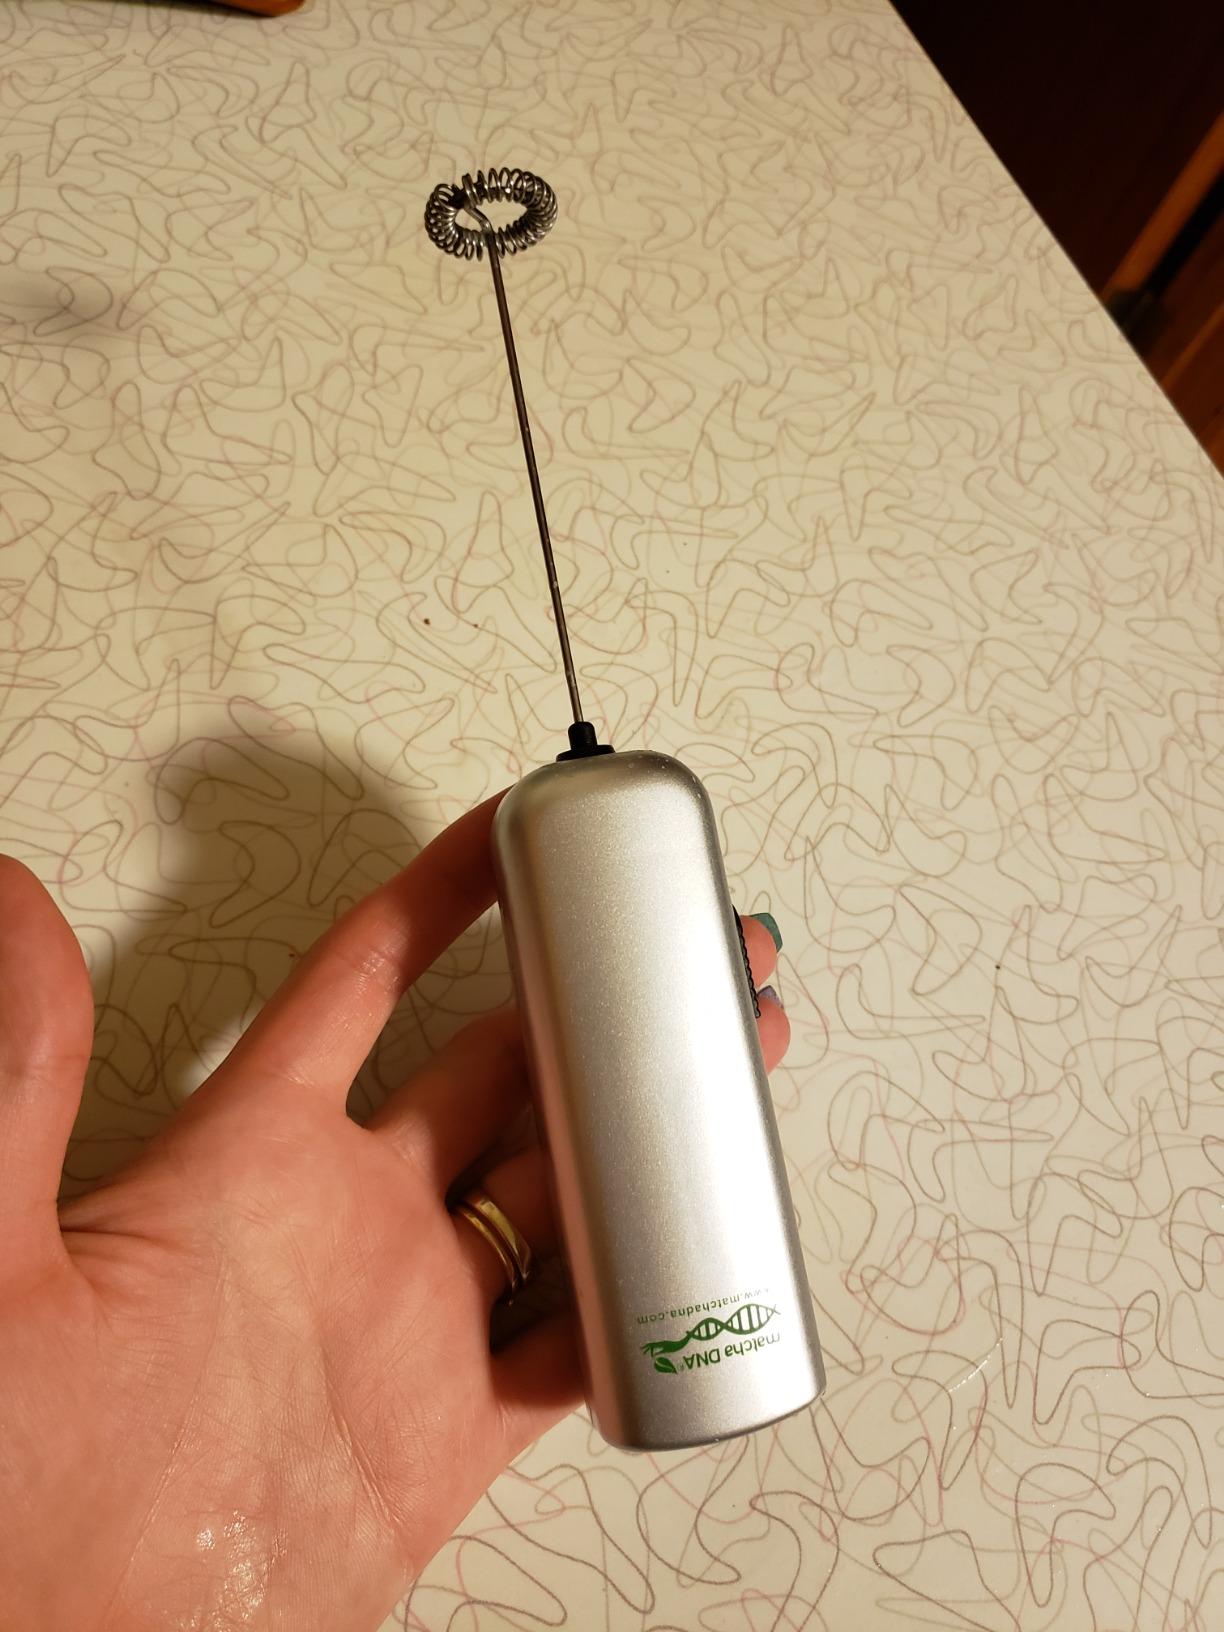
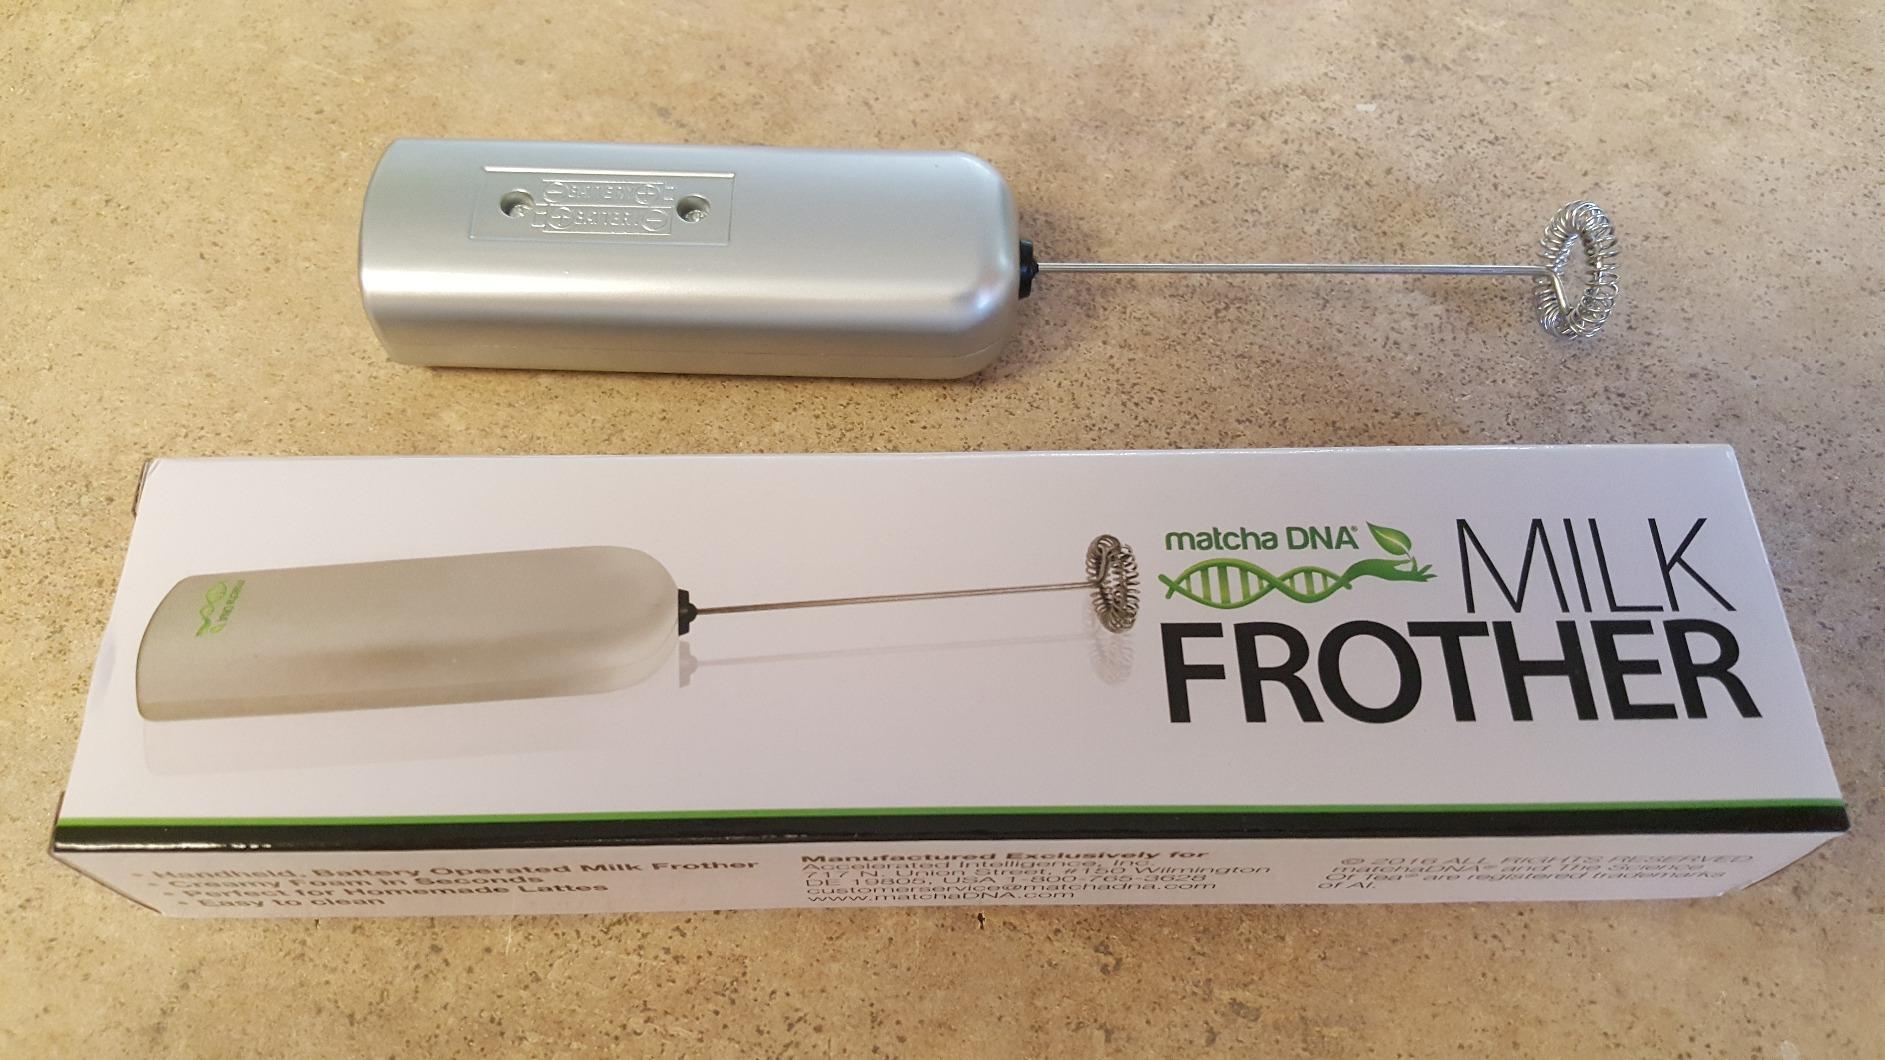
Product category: items_mixer
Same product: yes